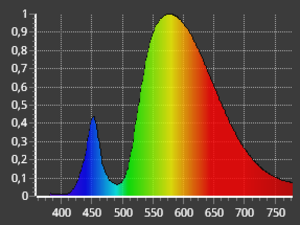
Spectre d'un spot à LED TC = 3135 K IRC = 65.9 Mesuré avec UPRtek MK350S
La lampe électroluminescente, dite lampe LED ou lampe DEL au Québec, est un type de lampe électrique qui utilise l’électroluminescence, phénomène opto-électronique issu de la technologie des diodes électroluminescentes.
Une diode électroluminescente est un dispositif opto-électronique capable d’émettre de la lumière lorsqu’il est parcouru par un courant électrique. Une diode électroluminescente ne laisse passer le courant électrique que dans un seul sens et produit un rayonnement monochromatique ou polychromatique non cohérent par conversion d’énergie électrique lorsqu'un courant la traverse.